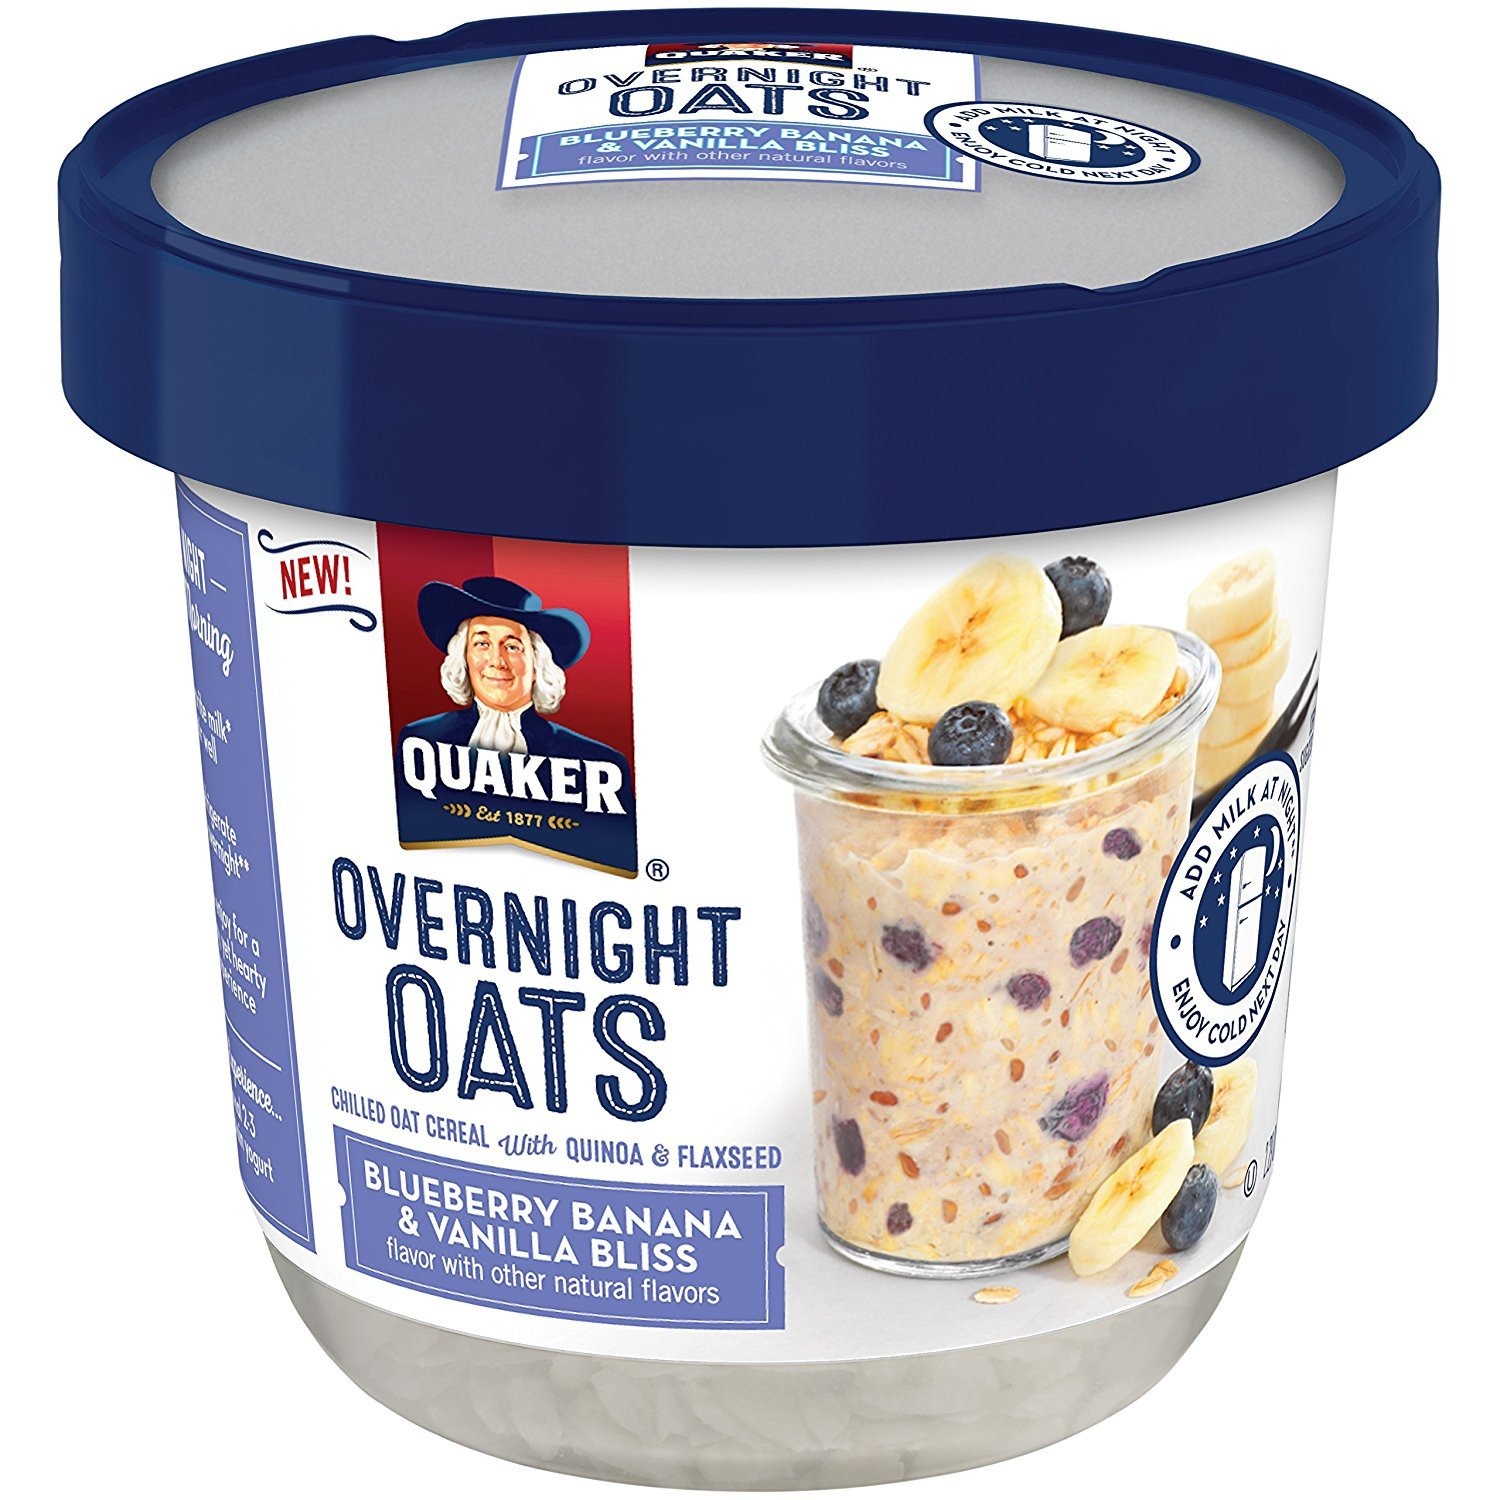
Item Name: Quaker Overnight Breakfast Cereal Oats, Blueberry Banana & Vanilla Bliss, 2.29 Ounce
Bullet Point 1: Simply add your favorite milk, place in the fridge overnight, and wake up to a hearty, cool and delicious breakfast - no morning prep required
Bullet Point 2: Real sweet blueberries and hints of banana
Bullet Point 3: Made with 100% whole grain oats, quinoa, flaxseed, and other delicious ingredients (45 grams of whole grains per serving)
Bullet Point 4: Good source of fiber and 11g protein (when prepared with 1/2 cup of vitamin A & D fortified skim milk). No added artificial flavors or added colors
Bullet Point 5: Includes 1 convenient cup you can enjoy at home or work, with no mess and no bowl to clean up
Value: 2.29
Unit: Ounce

Price: 4.86